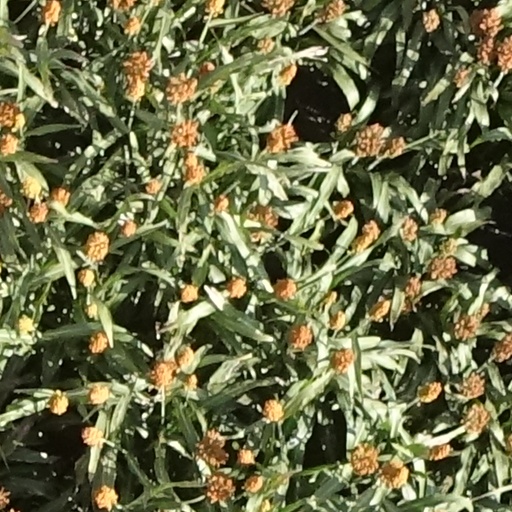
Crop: sorghum